Park Crematorium, Aldershot

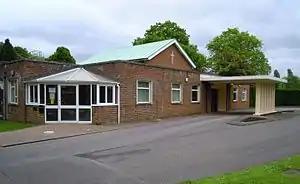
The Park Crematorium in Aldershot

The Park Crematorium in Aldershot is undergoing a major refurbishment in summer 2024. From 7 May, funeral services will be taking place at the Redan Road cemetery chapel. The crematorium grounds will still be open for visitors to pay their respects to loved ones.